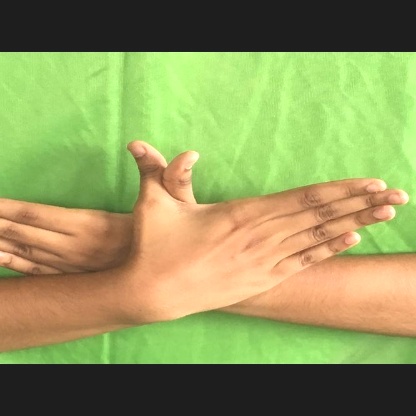
Mudra: Garuda